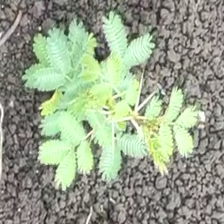
Weed species: Dwarf_cassia_(Chamaecrista pumila)